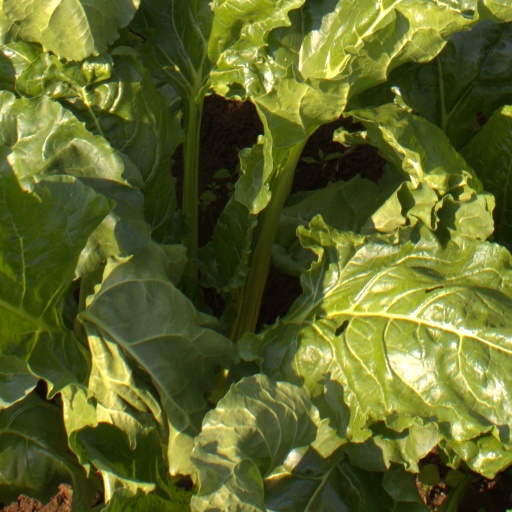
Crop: sugar beet